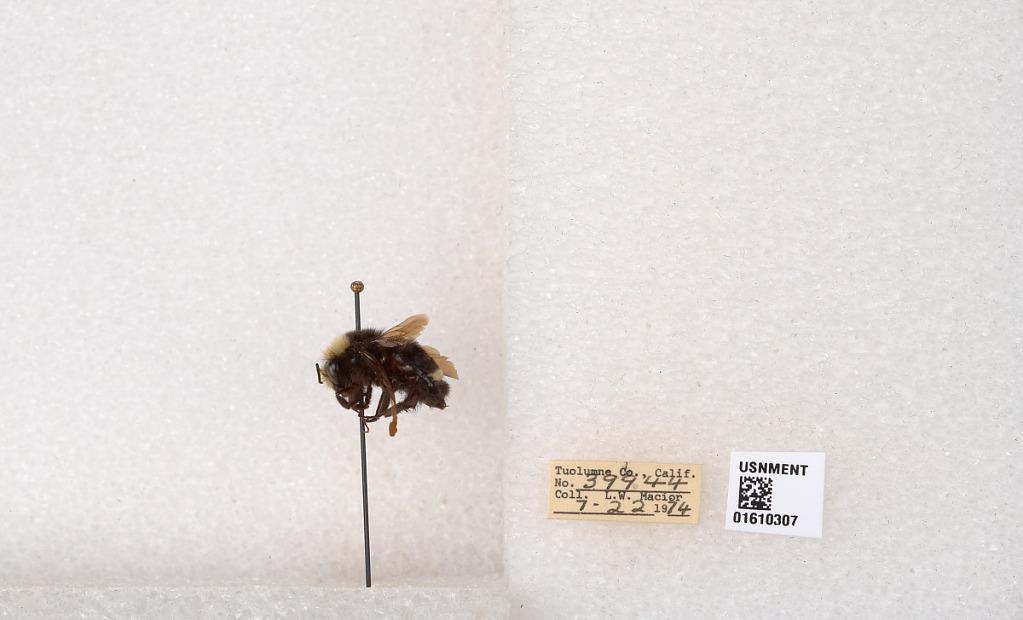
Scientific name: Bombus (Pyrobombus) vosnesenskii Radoszkowski
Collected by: L. Macior
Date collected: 1974-7-22
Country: United States
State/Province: California
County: Tuolumne
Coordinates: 37.9712, -120.228